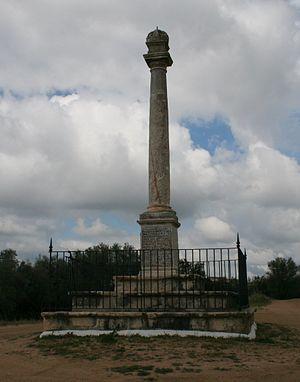
Cet article recense les monuments nationaux du district de Portalegre, au Portugal.